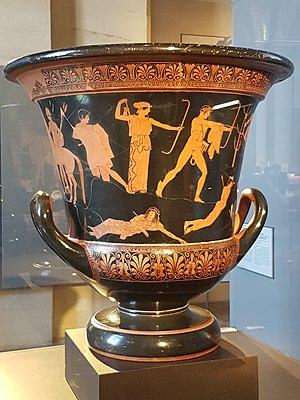
Dans la mythologie grecque, les Niobides sont les enfants d'Amphion et de Niobé, fille de Tantale. Leur mère s'étant vantée d'avoir eu plus d'enfants que Léto, mère d'Apollon et Artémis, les deux dieux les massacrent de leurs flèches.